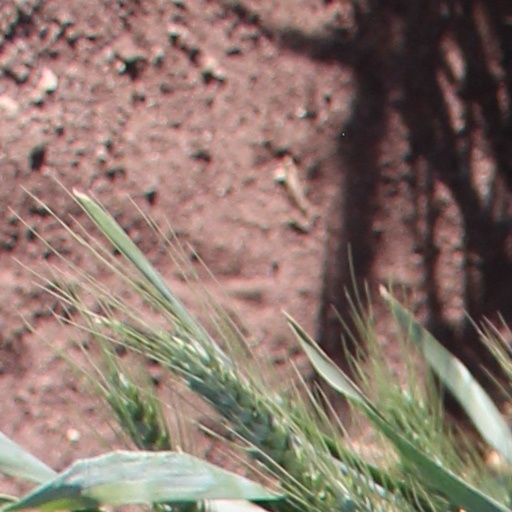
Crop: wheat